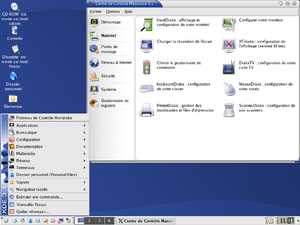
Mandrake Bamboo 9.1 est la 11ᵉ version de la distribution Mandriva Linux à être sortie, et est le prédécesseur de Mandrake Fivestar. À sa sortie en 2003, cette version possédait déjà un mode d'installation entièrement graphique qui, jusqu'à Mandriva Linux 2008 Spring, n'aura pas beaucoup évolué. La plupart des outils du Centre de Contrôle Mandriva étaient déjà présents.